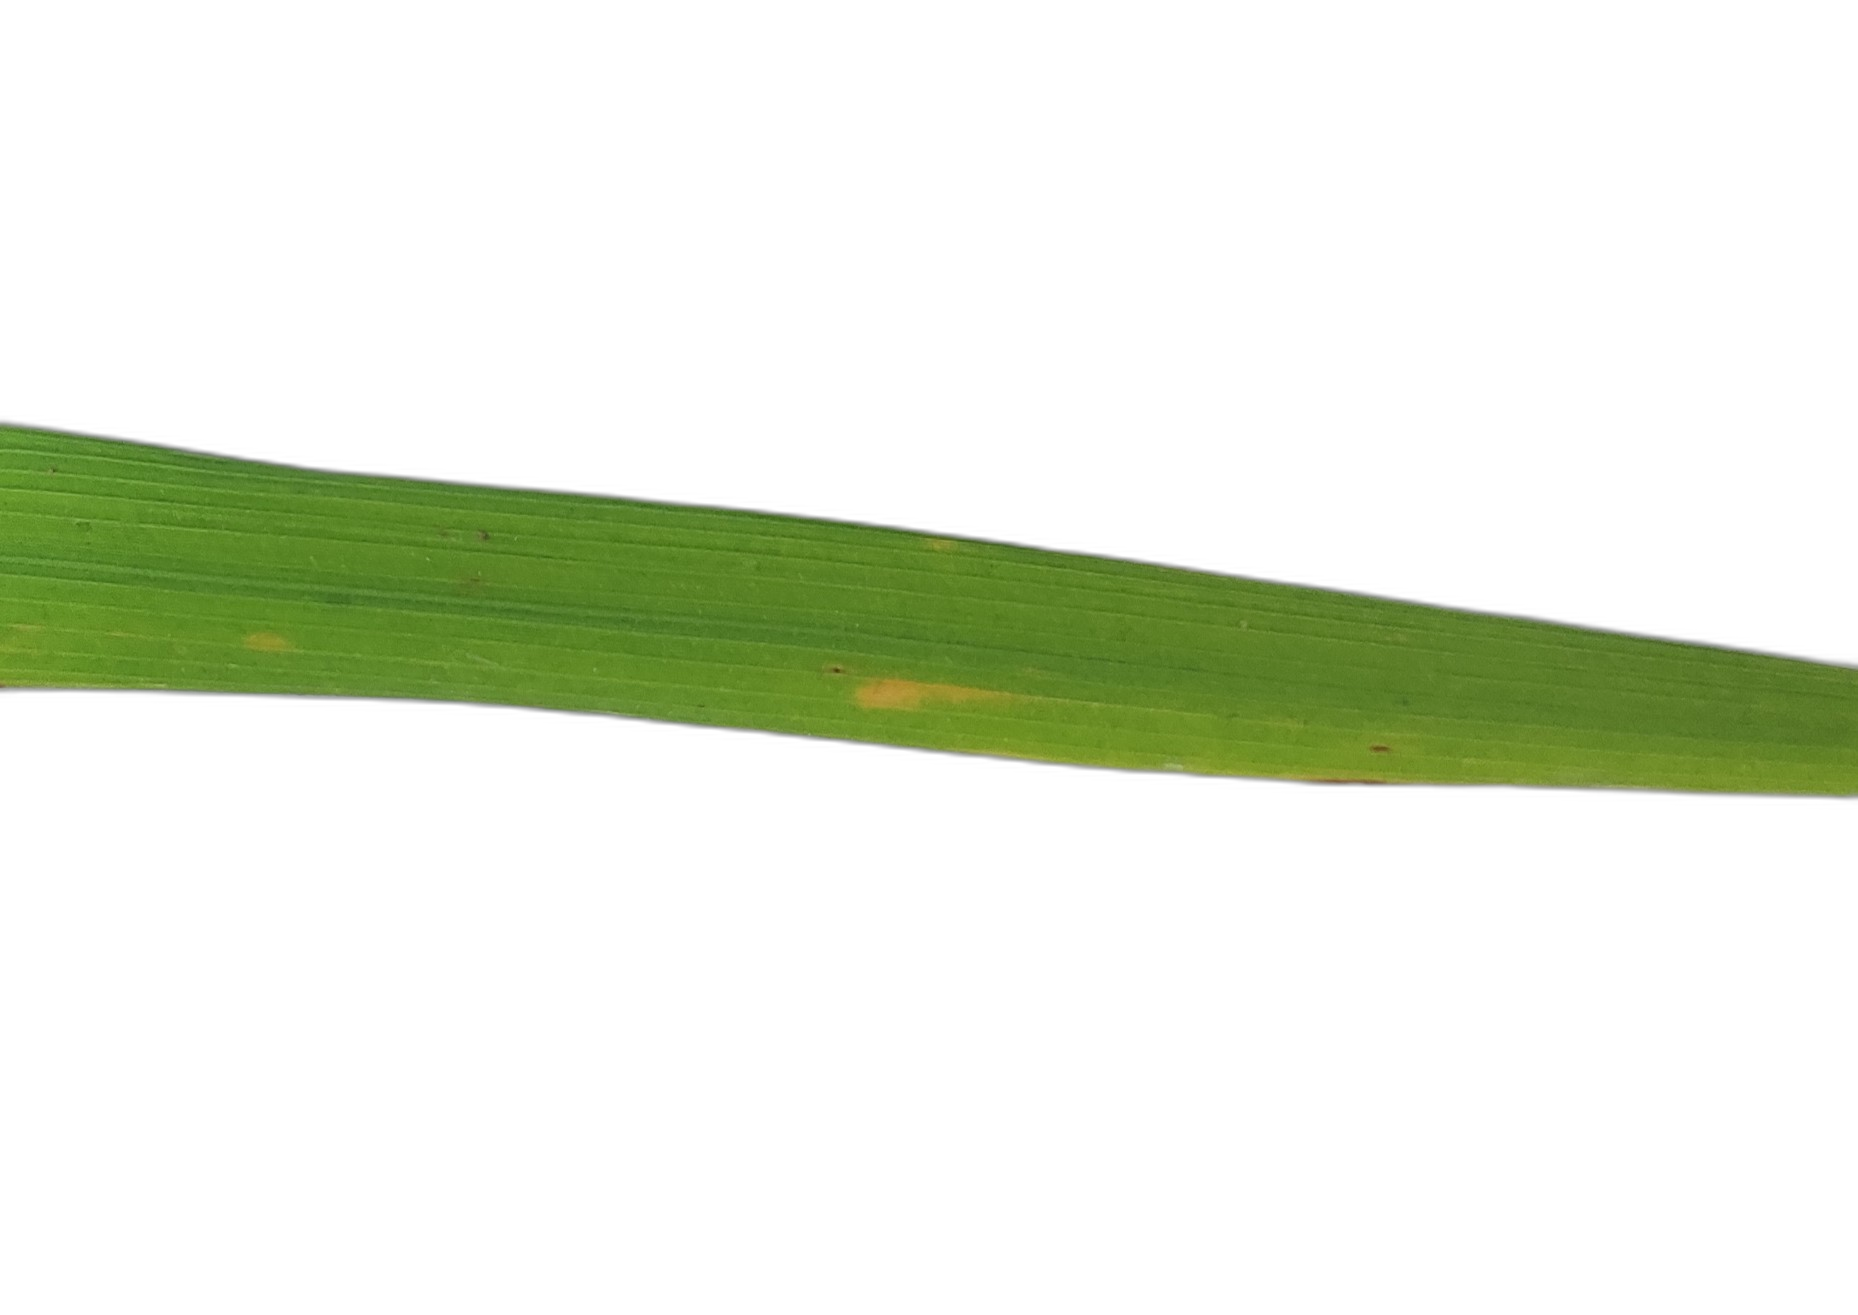
Label: Healthy